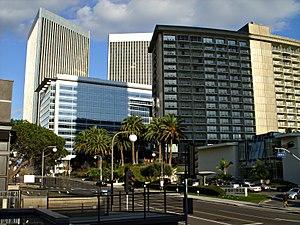
Century City est un quartier de la ville de Los Angeles, en Californie, aux États-Unis.